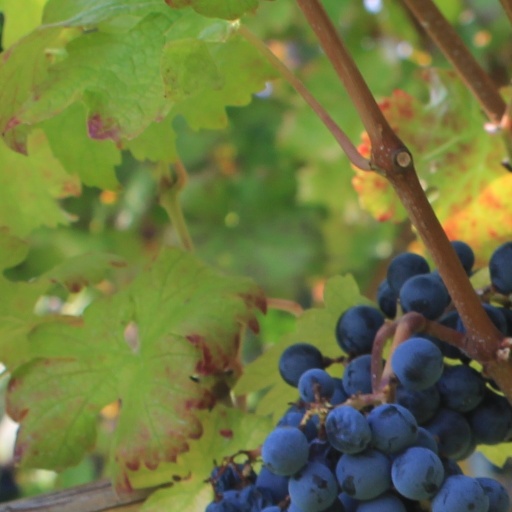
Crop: grape